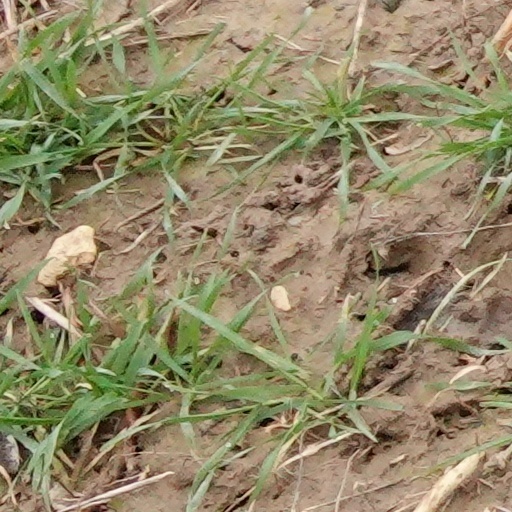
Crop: wheat